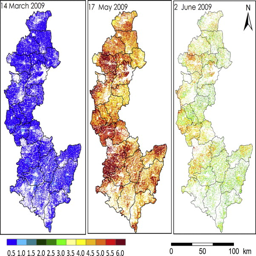
maps of person in the study area retrieved from the data